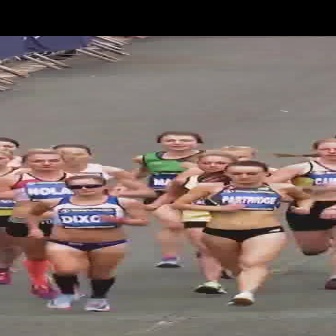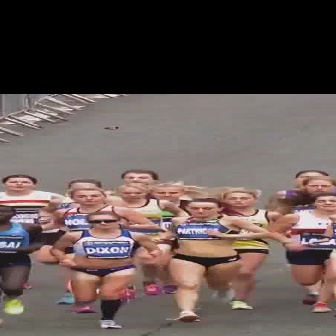
  Please identify the target specified by the bounding box [167,159,315,307] in the first image and locate it in the second image. Return the coordinates in [x_min,y_min,x_max,y_max] format.
Answer: [149,197,274,323]